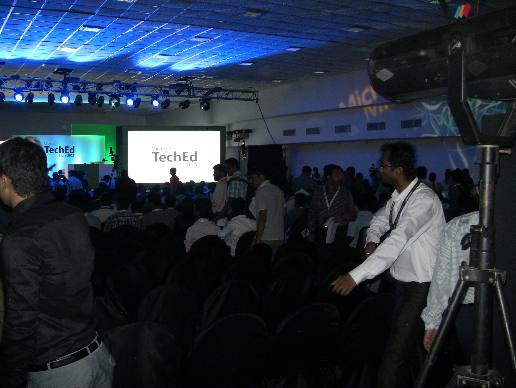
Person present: Yes